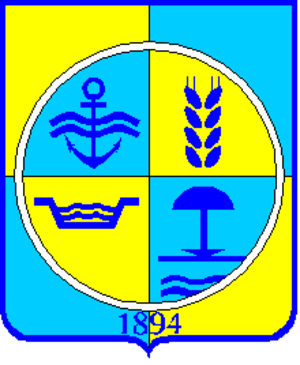
Skadovsk est une ville de l'oblast de Kherson, dans le sud de l'Ukraine, et le centre administratif du raïon de Skadovsk. Sa population s'élevait à 18 516 habitants en 2013.